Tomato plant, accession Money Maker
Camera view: horizontal (90 deg, fisheye); turntable rotation: 150 degrees
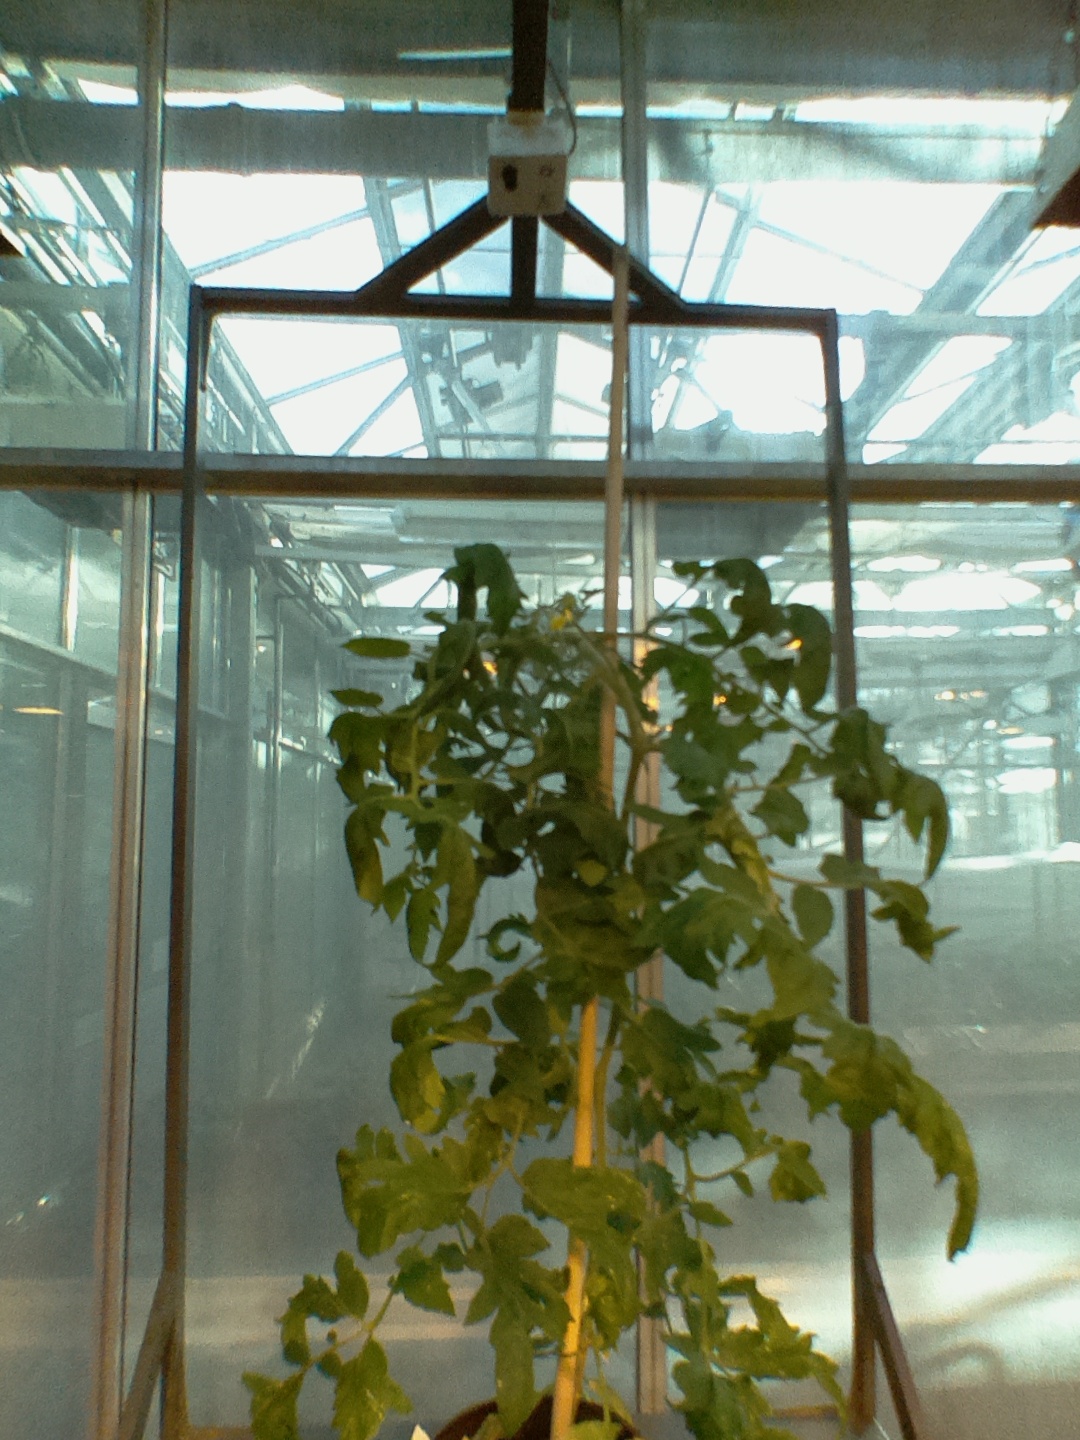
BBCH growth stage 70: Fruits at the main stem or branches visibles